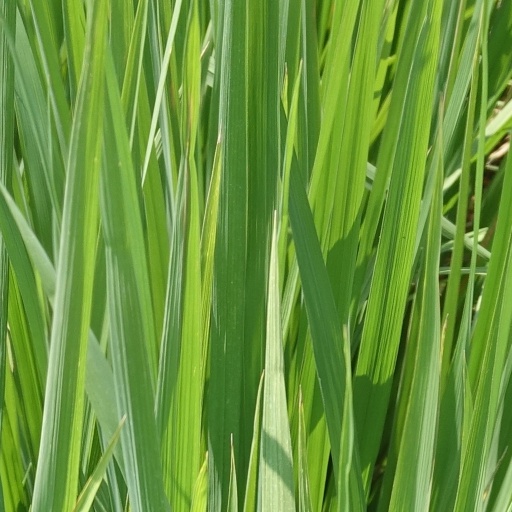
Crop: rice